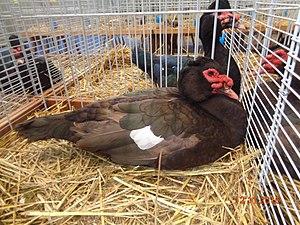
Le canard de Barbarie désigne les races de canards domestiques issues d'une espèce de canard sauvage américain appelé canard musqué. Bien que ce soit un oiseau d'origine tropicale, il s'acclimate aux environnements tempérés et peut supporter des températures allant jusqu'en dessous de −12 °C.